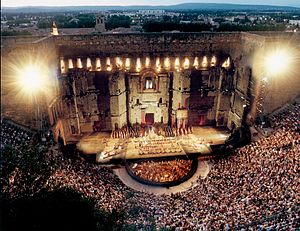
Det romerske teater (Orange)
Fra operafestivalen i 2007
Det romerske teater i Orange er en ruin af et romersk amfiteater i byen Orange, i det sydøstlige Frankrig, i regionen Provence-Alpes-Côte d'Azur. Anlægget blev bygget i det første århundrede.